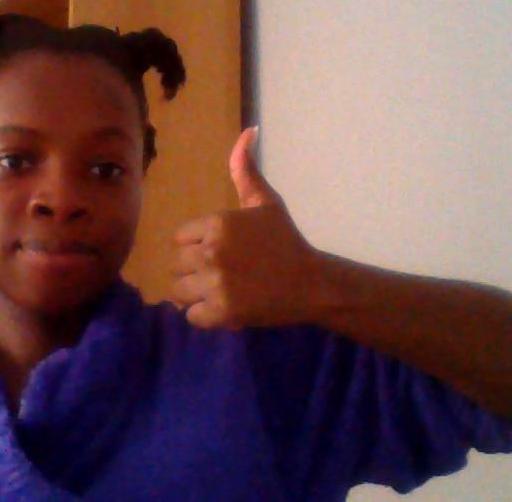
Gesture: like